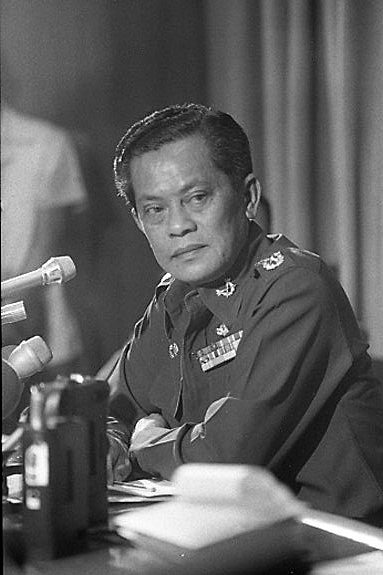
เกรียงศักดิ์ ชมะนันทน์

| name = เกรียงศักดิ์ ชมะนันทน์
| honorific-prefix = พลเอก
| image = Kriangsak Chomanan 1976.jpg
| caption = เกรียงศักดิ์ ใน พ.ศ. 2519
| order = นายกรัฐมนตรีไทย คนที่ 15
| monarch = พระบาทสมเด็จพระมหาภูมิพลอดุลยเดชมหาราช บรมนาถบพิตร
| term_start = 11 พฤศจิกายน พ.ศ. 2520
| term_end = 3 มีนาคม พ.ศ. 2523
| deputy = สุนทร หงส์ลดารมภ์บุญชัย บำรุงพงศ์สมภพ โหตระกิตย์ทวี จุลละทรัพย์เสริม ณ นครเล็ก แนวมาลี
| predecessor = ธานินทร์ กรัยวิเชียร
| successor = พลเอกเปรม ติณสูลานนท์
| order1 = รัฐมนตรีว่าการกระทรวงกลาโหมของไทย|รัฐมนตรีว่าการกระทรวงกลาโหม
| term_start1 = 11 สิงหาคม พ.ศ. 2521
| term_end1 = 11 พฤษภาคม พ.ศ. 2522
| primeminister1 = "ตนเอง"
| predecessor1 = พลเอกเล็ก แนวมาลี
| successor1 = พลเอกเปรม ติณสูลานนท์
| order2 = รัฐมนตรีว่าการกระทรวงมหาดไทยของไทย|รัฐมนตรีว่าการกระทรวงมหาดไทย
| term_start2 = 12 พฤศจิกายน พ.ศ. 2520
| term_end2 = 11 สิงหาคม พ.ศ. 2521
| primeminister2 = "ตนเอง"
| predecessor2 = สมัคร สุนทรเวช
| successor2 = พลเอกเล็ก แนวมาลี
| order3 = รัฐมนตรีว่าการกระทรวงการคลังของไทย|รัฐมนตรีว่าการกระทรวงการคลัง
| term_start3 = 24 พฤษภาคม พ.ศ. 2522
| term_end3 = 11 กุมภาพันธ์ พ.ศ. 2523
| primeminister3 = "ตนเอง"
| predecessor3 = สุพัฒน์ สุธาธรรม
| successor3 = สมหมาย ฮุนตระกูล
| order4 = รัฐมนตรีว่าการกระทรวงเกษตรและสหกรณ์ของไทย|รัฐมนตรีว่าการกระทรวงเกษตรและสหกรณ์
| term_start4 = 24 พฤษภาคม พ.ศ. 2522
| term_end4 = 3 มีนาคม พ.ศ. 2523
| primeminister4 = "ตนเอง"
| predecessor4 = ปรีดา กรรณสูต
| successor4 = บรรหาร ศิลปอาชา
| order5 = รายนามผู้บัญชาการทหารสูงสุด|ผู้บัญชาการทหารสูงสุด
| term_start5 = 1 ตุลาคม พ.ศ. 2520
| term_end5 = 30 กันยายน พ.ศ. 2521
| predecessor5 = พลอากาศเอก กมล เดชะตุงคะ
| successor5 = เสริม ณ นคร|พล.อ.เสริม ณ นคร
| birth_name = สมจิตร ชมะนันทน์
| birth_place = จังหวัดสมุทรสาคร อาณาจักรรัตนโกสินทร์|ประเทศสยาม
| death_place = โรงพยาบาลจุฬาลงกรณ์ กรุงเทพมหานคร ประเทศไทย
| party = พรรคชาติประชาธิปไตย|ชาติประชาธิปไตย (2525–2532)
| spouse = วิรัตน์ ชมะนันทน์
| father = แจ่ม ชมะนันทน์
| mother = เจือ ชมะนันทน์
| branch = กองบัญชาการกองทัพไทย|กองบัญชาการทหารสูงสุด
| serviceyears = พ.ศ. 2484–2521
| rank = ไฟล์:RTA OF-9 (General).svg|15px พลเอกไฟล์:RTN OF-9 (Admiral).svg|15px พลเรือเอกไฟล์:RTAF OF-9 (Air Chief Marshal).svg|15px พลอากาศเอก พระราชทานยศทหารสูงสุด
| commands = กองบัญชาการกองทัพไทย|กองบัญชาการทหารสูงสุด
| battles = สงครามมหาเอเชียบูรพาสงครามเกาหลี
| signature = Thai-PM-kriangsak signature.png
พลเอก เกรียงศักดิ์ ชมะนันทน์ (17 ธันวาคม พ.ศ. 2460 —​ 23 ธันวาคม พ.ศ. 2546) เป็นกองทัพไทย|นายทหารและนักการเมืองชาวไทย นายกรัฐมนตรีไทยคนที่ 15 หลังจากทำรัฐประหารสำเร็จเมื่อวันที่ 20 ตุลาคม พ.ศ. 2520 เขาได้รับการขอร้องให้เป็นนายกรัฐมนตรีและได้รับการยกย่องว่า "นำพาประเทศไทยไปสู่ประชาธิปไตย" ในช่วงเวลาที่คอมมิวนิสต์กำลังอาละวาดภายในประเทศและประเทศเพื่อนบ้านกลายเป็นคอมมิวนิสต์หลังจากสงครามเวียดนาม|คอมมิวนิสต์ยึดครองเวียดนาม: เวียดนามใต้ (โดยเวียดกง) ลาว (โดยปะเทดลาว) และกัมพูชา (โดยเขมรแดง)
นโยบายเด่นของเขา ได้แก่ การก่อตั้งอีสเทิร์นซีบอร์ด (Eastern Seaboard) ผ่านการจัดตั้งการปิโตรเลียมแห่งประเทศไทย และการสร้างท่าเรือน้ำลึกที่แหลมฉบัง รวมถึงการเจรจาความตกลงทางการค้าทวิภาคีระหว่างไทยและญี่ปุ่นในยุคของนายกรัฐมนตรีทาเกโอะ ฟูกูดะ เพื่อให้ไทยเข้าร่วมในรูปแบบการพัฒนาแบบ "ฝูงห่านบิน" (flying geese paradigm) พลเอกเกรียงศักดิ์ ชมะนันทน์ เป็นบุคคลสำคัญที่มีบทบาทในการก่อตั้งการปิโตรเลียมแห่งประเทศไทย (ปตท.) ผ่านการควบรวมหน่วยงานรัฐที่เกี่ยวข้องกับพลังงานสองแห่ง ส่งผลให้ ปตท. กลายเป็นกำลังสำคัญในการขับเคลื่อนเศรษฐกิจและอุตสาหกรรมของประเทศไทยในช่วงทศวรรษที่ 1980 และ 1990
== ประวัติ ==
พล.อ. เกรียงศักดิ์ ชมะนันทน์ หรือนามเดิม สมจิตร์ ชมะนันทน์ เกิดเมื่อวันที่ 17 ธันวาคม พ.ศ. 2460 ที่ตำบลมหาชัย อำเภอเมืองสมุทรสาคร|อำเภอเมือง จังหวัดสมุทรสาคร เป็นบุตรคนที่ 5 ของนายแจ่มกับนางเจือ ชมะนันทน์ สมรสกับคุณหญิงวิรัตน์ ชมะนันทน์ มีบุตรธิดารวม 2 คน
=== การศึกษา ===
พล.อ. เกรียงศักดิ์ ชมะนันทน์ เริ่มการศึกษาชั้นต้นที่โรงเรียนสมุทรสาครวิทยาลัย จากนั้นเข้าเรียนต่อที่โรงเรียนปทุมคงคาจนจบชั้นมัธยมศึกษา แล้วเข้าศึกษาต่อที่โรงเรียนนายร้อยพระจุลจอมเกล้า จนสำเร็จการศึกษาในปี พ.ศ. 2483 และรับพระราชทานยศ นายร้อยโท เมื่อวันที่ 19 มิถุนายน 2484 รุ่นเดียวกับพลเอกยศ เทพหัสดิน ณ อยุธยา, พลเอกเปรม ติณสูลานนท์, พลเอกฉลาด หิรัญศิริ, พลเอกชาติชาย ชุณหะวัณ (ขณะนั้นใช้ชื่อว่า สมบุญ), พลเอกสายหยุด เกิดผล ประกาศกระทรวงกลาโหม เรื่อง พระราชทานยศทหาร (หน้า 1867) ในระหว่างรับราชการทหารได้ศึกษาต่อที่โรงเรียนเสนาธิการทหารบก โรงเรียนเสนาธิการทหารบกแห่งสหรัฐอเมริกา วิทยาลัยกองทัพบกและวิทยาลัยป้องกันราชอาณาจักร รุ่น 5
=== การรับราชการ ===
ในปี พ.ศ. 2484 พล.อ. เกรียงศักดิ์ ชมะนันทน์ รับราชการเป็นผู้บังคับหมวด กองพันทหารราบที่ 26 (พัน.ร.26)ก่อนจะย้ายไปเป็นผู้บังคับกองร้อยที่ 4 กองพันทหารราบที่ 26 (ร้อย.4 ร.26) ในช่วงสงครามแปซิฟิก|สงครามมหาเอเชียบูรพา ช่วงเวลาเดียวกันยังรับหน้าที่เป็นผู้บังคับกองร้อยที่ 1 กองพันทหารราบที่ 33 (ร้อย.1 พัน.ร.33) จนกระทั่งติดยศ "ร้อยเอก" เมื่อวันที่ 15 กันยายน 2486 ประกาศสำนักนายกรัฐมนตรี เรื่อง พระราชทานยศทหาร (หน้า 3177)
ในปี พ.ศ. 2486 จากนั้น ย้ายมาประจำที่ฝ่ายเสนาธิการกองทัพภาคที่ 3 ก่อนจะได้เป็นนายทหารฝ่ายเสนาธิการ กองทัพภาคที่ 3 ถึงปี พ.ศ. 2495 ดำรงตำแหน่งผู้บังคับกองพันทหารราบกรมผสมที่ 20 และไปร่วมรบในสงครามเกาหลี|สมรภูมิเกาหลีรุ่นแรก ในตำแหน่งผู้บังคับกองพันทหารราบ ผลัดที่ 3 สร้างเกียรติภูมิอย่างมาก จนหน่วยที่บังคับบัญชาได้ฉายาว่า “กองพันพยัคฆ์น้อย”
เมื่อกลับมาย้ายไปสายวิชาการ เป็นหัวหน้าภาควิชายุทธการโรงเรียนเสนาธิการทหารบกโดยติดยศ"พันเอก"
ในปี พ.ศ. 2499 ต่อมาได้เข้าทำงานที่สำนักงานวางแผนทหารขององค์การสนธิสัญญาป้องกันภูมิภาคเอเชียตะวันออกเฉียงใต้|สนธิสัญญาป้องกันร่วมกันแห่งเอเชียอาคเนย์ (สปอ.) จนได้เป็นหัวหน้ากองการทหารของสนธิสัญญาป้องกันร่วมกันแห่งเอเชียอาคเนย์
ในปี พ.ศ. 2502 ถึงปี พ.ศ. 2506 ย้ายมาดำรงตำแหน่งรองเสนาธิการกองอำนวยการกลาง สำนักงานผู้บัญชาการทหารสูงสุด ระหว่างนั้นได้ไปศึกษาต่อที่โรงเรียนเสนาธิการทหารบกสหรัฐอเมริกา
ต่อมาได้รับการเลื่อนยศเป็น"พลเอก"เมื่อปี พ.ศ. 2516 ในตำแหน่งรองเสนาธิการทหารบก จากนั้นในปี พ.ศ. 2517 ก็ขึ้นดำรงตำแหน่งเสนาธิการทหารบก ต่อด้วยผู้ช่วยผู้บัญชาการทหารสูงสุด ในที่สุดขึ้นเป็นรายชื่อผู้บัญชาการทหารสูงสุดของไทย|ผู้บัญชาการทหารสูงสุด เมื่อวันที่ 1 ตุลาคม พ.ศ. 2520 จนเกษียณอายุราชการ
ช่วงเวลาที่รับราชการ พล.อ. เกรียงศักดิ์ ชมะนันทน์ เข้าไปมีส่วนเกี่ยวข้องกับการเมืองอยู่เกือบตลอดเวลา โดยเป็นสมาชิกวุฒิสภา เมื่อปี พ.ศ. 2511 และสมาชิกสภานิติบัญญัติ เมื่อปี พ.ศ. 2515
ต่อมาในวันที่ 14 พฤษภาคม พ.ศ. 2520 ช่วงรัฐบาลนายธานินทร์ กรัยวิเชียร มีตำแหน่งเป็นเลขาธิการสภาที่ปรึกษานายกรัฐมนตรี ตำแหน่งเป็นเลขาธิการสภาที่ปรึกษานายกรัฐมนตรีในวันที่ 9 สิงหาคม พ.ศ. 2524 ได้รับเลือกตั้งเป็นสมาชิกสภาผู้แทนราษฎรไทย ชุดที่ 13
=== อสัญกรรม ===
พล.อ. เกรียงศักดิ์ ป่วยด้วยอาการเส้นเลือดในสมองตีบ ตั้งแต่ปี พ.ศ. 2531 จากนั้นก็รักษาตัวมาตลอดและเข้ารักษาตัวที่โรงพยาบาลจุฬาลงกรณ์ เมื่อเดือนกันยายน พ.ศ. 2546 จนกระทั่งถึงแก่อสัญกรรมเมื่อวันที่ 23 ธันวาคม พ.ศ. 2546 รวมอายุ มีพิธีพระราชทานเพลิงศพเมื่อวันที่ 12 พฤศจิกายน พ.ศ. 2549 ณ เมรุหลวงหน้าพลับพลาอิศริยาภรณ์ วัดเทพศิรินทราวาส
== ราชการทหารต่างประเทศ ==
ในช่วงที่รับราชการทหาร พล.อ. เกรียงศักดิ์ ชมะนันทน์เคยร่วมรบในสงครามเกาหลี|สมรภูมิเกาหลีรุ่นแรก ในตำแหน่งผู้บังคับกองพันทหารราบ ผลัดที่ 3 สร้างเกียรติภูมิอย่างมาก จนหน่วยใต้บังคับบัญชาได้ฉายาว่า "กองพันพยัคฆ์น้อย" (ปัจจุบันแปรสภาพเป็นกรมทหารราบที่ 21 รักษาพระองค์|กองพันทหารราบที่ 1 กรมทหารราบที่ 21 รักษาพระองค์) ภายหลังกลับจากสงครามก็เข้าประจำกองบัญชาการทหารสูงสุด เติบโตในสายเสนาธิการมาเป็นลำดับจนเป็นพลเอก และดำรงตำแหน่งผู้บัญชาการทหารสูงสุดจนเกษียณอายุราชการ
== ดำรงตำแหน่งนายกรัฐมนตรี ==
พล.อ. เกรียงศักดิ์ ชมะนันทน์ เข้ารับตำแหน่งนายกรัฐมนตรี หลังจากคณะปฏิรูปการปกครองแผ่นดินภายใต้ การนำของ สงัด ชลออยู่|พล.ร.อ. สงัด ชลออยู่ ได้ทำการรัฐประหารในประเทศไทย พ.ศ. 2520|รัฐประหารรัฐบาลของนายธานินทร์ กรัยวิเชียร ผลงานสำคัญในช่วงที่ พล.อ. เกรียงศักดิ์ ชมะนันทน์ ดำรงตำแหน่งคือการปรับปรุงสัมพันธภาพกับประเทศเพื่อนบ้านอันประกอบด้วย ประเทศเวียดนาม|เวียดนาม กัมพูชาประชาธิปไตย|กัมพูชา ประเทศลาว|ลาว และประเทศพม่า|พม่า
รวมทั้ง พล.อ. เกรียงศักดิ์ ได้เดินทางไปเยือนประเทศจีน|สาธารณรัฐประชาชนจีน และสหภาพโซเวียต เพื่อกระชับความสัมพันธ์กับประเทศมหาอำนาจทั้งสอง ทำให้ไทยมีความสัมพันธ์ทางการทูตและการค้ากับทั้งสองประเทศแน่นแฟ้นขึ้น
นอกจากนี้ยังได้จัดตั้งหน่วยงานสำคัญ ๆ เพิ่มขึ้นอีกหลายหน่วยงาน เช่น ปตท.|การปิโตรเลียมแห่งประเทศไทย กระทรวงวิทยาศาสตร์และเทคโนโลยี (ประเทศไทย)|กระทรวงวิทยาศาสตร์เทคโนโลยีและการพลังงาน และมหาวิทยาลัยสุโขทัยธรรมาธิราช เป็นต้น
ระหว่างเล่นการเมืองอยู่นั้น พล.อ.เกรียงศักดิ์ได้รับฉายาว่า ""อินทรีแห่งทุ่งบางเขน""
พล.อ. เกรียงศักดิ์ ชมะนันทน์ ได้ลาออกจากตำแหน่งนายกรัฐมนตรีโดยแถลงกลางสภาฯ เมื่อวันที่ 29 กุมภาพันธ์ พ.ศ. 2523 อันมีสาเหตุเนื่องมาจากการที่รัฐบาลตัดสินใจเพิ่มราคาค่าน้ำมันตามราคาตลาดโลก ซึ่งทำให้หลายฝ่ายได้รับความเดือดร้อนและโจมตี หลังจากนั้นได้ยุติบทบาททางการเมือง โดยไม่ข้องเกี่ยวกับวงการเมืองอีก แต่อย่างไรก็ตามในเหตุการณ์กบฏทหารนอกราชการ|กบฏวันที่ 9 กันยายน พ.ศ. 2528 พล.อ. เกรียงศักดิ์ ถูกต้องสงสัยว่าอาจมีส่วนรู้เห็นหรือสนับสนุนการกบฏดังกล่าว กองบรรณาธิการมติชน. "รัฐประหาร 19 กันยา '49 เรียบแต่ลึก". กรุงเทพฯ : มติชน, 2549. ISBN 947-323-851-4
โดยในระหว่างที่ดำรงตำแหน่งนายกรัฐมนตรีอยู่นั้น ภาพที่ติดตาของ พล.อ. เกรียงศักดิ์ คือ การทำแกงเขียวหวานใส่บรั่นดีระหว่างออกเยี่ยมประชาชนตามที่ต่าง ๆ อันเป็นสูตรของ พล.อ. เกรียงศักดิ์ เอง
นอกจากนี้ยังได้มีการนำเสนอร่าง พ.ร.บ.นิรโทษกรรมให้แก่นักศึกษาที่ถูกจำคุกเนื่องจากเหตุการณ์ 6 ตุลา|เหตุการณ์ชุมนุม 6 ตุลาคม พ.ศ. 2519 ที่ มหาวิทยาลัยธรรมศาสตร์ อีกด้วย ซึ่งรัฐสภาก็ได้ผ่านร่างดังกล่าวในปี พ.ศ. 2521 โดยมีเหตุผลสำคัญคือเพื่อความปรองดองของประเทศ ซึ่งทำให้นักศึกษาที่ถูกจับทั้งหมดได้รับการปล่อยตัว
=== สมัยที่ 1 (11 พฤศจิกายน พ.ศ. 2520 – 21 ธันวาคม พ.ศ. 2521) ===
การดำรงตำแหน่งนายกรัฐมนตรีของ พล.อ. เกรียงศักดิ์ ชมะนันทน์นั้น สืบเนื่องมาจากเหตุการณ์รัฐประหารในวันที่ 20 ตุลาคม พ.ศ. 2520 โดยคณะปฏิวัติภายใต้การนำของ สงัด ชลออยู่|พล.ร.อ. สงัด ชลออยู่ ได้ทำการยึดอำนาจการปกครองจากรัฐบาลธานินทร์ กรัยวิเชียร|นายธานินทร์ กรัยวิเชียร และได้ประกาศยกเลิกรัฐธรรมนูญแห่งราชอาณาจักรไทย พ.ศ. 2519 จากนั้นในวันที่ 9 พฤศจิกายน พ.ศ. 2520 จึงได้ประกาศใช้ธรรมนูญการปกครองราชอาณาจักร พ.ศ. 2520 เป็นการชั่วคราว และได้จัดตั้งสภานโยบายแห่งชาติขึ้น จากนั้นได้มีพระบรมราชโองการโปรดเกล้าฯ แต่งตั้ง พล.อ. เกรียงศักดิ์ ชมะนันทน์ ให้ดำรงตำแหน่งนายกรัฐมนตรีคนที่ 15 ของประเทศเมื่อวันที่ 11 พฤศจิกายน พ.ศ. 2520 โดยมี สงัด ชลออยู่|พล.ร.อ. สงัด ชลออยู่ เป็นผู้ลงนามรับสนองพระบรมราชโองการ และยังได้รับการสนับสนุนจากคณะทหารหนุ่ม หรือกลุ่ม "“ยังเติร์ก"" นรนิติ เศรษฐบุตร. เกิดมาเป็นนายก. พิมพ์ครั้งที่ 2. กรุงเทพฯ : สำนักพิมพ์ดอกหญ้า, 2538, หน้า 257-268. รวมทั้งเป็นรัฐมนตรีว่าการกระทรวงมหาดไทยอีกตำแหน่งหนึ่ง ทั้งนี้ ในธรรมนูญการปกครองราชอาณาจักร พ.ศ. 2520 ได้ประกาศนโยบายหลักในการปกครองประเทศที่สำคัญ คือ ให้มีสภานิติบัญญัติแห่งชาติทำหน้าที่ด้านนิติบัญญัติ และร่างรัฐธรรมนูญฉบับถาวรให้แล้วเสร็จภายในปี พ.ศ. 2521 เพื่อจัดให้มีการเลือกตั้งทั่วไปอย่างช้าที่สุดภายในเดือนเมษายน พ.ศ. 2522 ธรรมนูญการปกครองราชอาณาจักร พุทธศักราช 2520. ราชกิจจานุเบกษา, เล่ม 94 ตอนที่ 111 ฉบับพิเศษ, 9 พฤศจิกายน 2520,หน้า 1-14.
ในเดือนสิงหาคม พ.ศ. 2521 พล.อ. เกรียงศักดิ์ ชมะนันทน์ ได้สลับไปควบตำแหน่งรัฐมนตรีว่าการกระทรวงกลาโหมแทน พระบรมราชโองการ ประกาศ แต่งตั้งรัฐมนตรี (พลเอก เล็ก แนวมาลี พลเอก เกรียงศักดิ์ ชมะนันทน์ พลเรือเอก ถวิล รายนานนท์ พลเอก ยศ เทพหัสดิน ณ อยุธยา พลเรือเอก อมร ศิริกายะ)
หลังจากรับตำแหน่งนายกรัฐมนตรีเป็นเวลากว่า 1 ปี รัฐบาล พล.อ. เกรียงศักดิ์ ชมะนันทน์ สมัยแรกก็สิ้นสุดลงเมื่อวันที่ 21 ธันวาคม พ.ศ. 2521 ภายหลังการประกาศใช้รัฐธรรมนูญแห่งราชอาณาจักรไทย พ.ศ. 2521 ซึ่งเป็นไปตามที่รัฐบาลคณะปฏิวัติประกาศว่า จะให้มีการร่างรัฐธรรมนูญ และให้มีผลบังคับใช้โดยเร็ว แต่สาระสำคัญของรัฐธรรมนูญที่กำหนดไว้ในบทเฉพาะกาลได้แสดงให้เห็นถึงการสืบทอดอำนาจของฝ่ายทหารจนกระทั่งได้ฉายาว่า “ประชาธิปไตยครึ่งใบ”สมบัติ ธำรงธัญวงศ์. เรื่องเดียวกัน, หน้า 433-434. และกำหนดให้มีการเลือกตั้งทั่วไป (ครั้งที่ 12) เมื่อวันที่ 22 เมษายน พ.ศ. 2522
=== สมัยที่ 2 (12 พฤษภาคม พ.ศ. 2522 – 3 มีนาคม พ.ศ. 2523) ===
ภายหลังการเลือกตั้ง ก็มีพระบรมราชโองการโปรดเกล้าฯ แต่งตั้ง พล.อ. เกรียงศักดิ์ ชมะนันทน์ เป็นนายกรัฐมนตรีอีกครั้ง เมื่อวันที่ 12 พฤษภาคม พ.ศ. 2522 โดยมีหะริน หงสกุล|พล.อ.อ. หะริน หงสกุล ประธานรัฐสภาเป็นผู้ลงนามรับสนองพระบรมราชโองการ และดำรงตำแหน่งรัฐมนตรีว่าการกระทรวงการคลัง, รัฐมนตรีว่าการกระทรวงเกษตรและสหกรณ์ อีกตำแหน่งหนึ่ง
การบริหารประเทศของรัฐบาล พล.อ. เกรียงศักดิ์ ชมะนันทน์ ตั้งแต่สมัยที่ 1 ต่อเนื่องมาถึงสมัยที่ 2 ต้องประสบปัญหามากมายหลายประการ ไม่ว่าจะเป็นปัญหาเศรษฐกิจซึ่งเป็นปัญหาที่สำคัญมาก การผันผวนของราคาน้ำมันในตลาดโลก ทำให้ต้องขึ้นราคาน้ำมันภายในประเทศ ส่งผลเป็นลูกโซ่ ให้มีการปรับขึ้นราคาค่าไฟฟ้าและน้ำประปา สร้างความไม่พอใจแก่ประชาชน รัฐบาลจึงถูกมองว่าไม่มีความสามารถในการแก้ไขปัญหาบ้านเมือง มีความเคลื่อนไหวจากกลุ่มพลังนอกสภากดดันรัฐบาลอยู่ตลอดเวลา ขณะเดียวกันสมาชิกสภาผู้แทนราษฎรก็โจมตีรัฐบาลอย่างหนัก โดยการเปิดอภิปรายไม่ไว้วางใจรัฐบาลเมื่อวันที่ 10 ตุลาคม พ.ศ. 2522 มุ่งประเด็นความล้มเหลวในการแก้ปัญหาเศรษฐกิจ แต่ในที่สุดด้วยเสียงที่มากกว่า รัฐบาลจึงได้รับความไว้วางใจให้บริหารประเทศต่อไปได้วีรชาติ ชุ่มสนิท. เรื่องเดียวกัน, หน้า 135-136.
จากวิกฤติการณ์ดังกล่าว พล.อ. เกรียงศักดิ์ ชมะนันทน์ พยายามประคับประคองสถานะของรัฐบาลอย่างสุดความสามารถ โดยการปรับคณะรัฐมนตรีอีกหลายครั้งแต่ก็ไม่สามารถแก้ปัญหาหลักคือเรื่องเศรษฐกิจได้ และเมื่อมีการปรับขึ้นราคาน้ำมันในปี พ.ศ. 2523 นำมาซึ่งการประท้วงอย่างกว้างขวาง เพราะมีการมองว่ารัฐบาลผลักภาระของบริษัทน้ำมันมาให้ประชาชนแบกรับ มีการจัดชุมนุมครั้งใหญ่ที่ท้องสนามหลวง เมื่อวันที่ 21 กุมภาพันธ์ พ.ศ. 2523 มีประชาชนเข้าร่วมชุมนุมจำนวนมาก ขณะที่ในสภาฯ ผู้นำพรรคการเมืองที่ประกอบด้วย
# หม่อมราชวงศ์คึกฤทธิ์ ปราโมช|ม.ร.ว. คึกฤทธิ์ ปราโมช หัวหน้ากลุ่มกิจสังคม
# ประมาณ อดิเรกสาร|พล.ต. ประมาณ อดิเรกสาร หัวหน้ากลุ่มชาติไทย
# ถนัด คอมันตร์|พ.อ.พิเศษ ถนัด คอมันตร์ หัวหน้ากลุ่มประชาธิปัตย์
# สมัคร สุนทรเวช|นายสมัคร สุนทรเวช หัวหน้ากลุ่มประชากรไทย
# พล เริงประเสริฐวิทย์|พ.อ. พล เริงประเสริฐวิทย์ หัวหน้ากลุ่มสยามประชาธิปไตย
ได้ร่วมกันยื่นญัตติขอเปิดอภิปรายไม่ไว้วางใจนายกรัฐมนตรีตามมาตรา 137 ของรัฐธรรมนูญแห่งราชอาณาจักรไทย พ.ศ. 2521 ต่อมา หะริน หงสกุล|พล.อ.อ. หะริน หงสกุล ประธานรัฐสภา โดยมี ส.ส. ลงชื่อรับรองจำนวน 204 คน เมื่อวันที่ 27 กุมภาพันธ์ พ.ศ. 2523 โดยกำหนดการอภิปรายไม่ไว้วางใจในวันที่ 3 มีนาคม พ.ศ. 2523 “ความเคลื่อนไหวเปิดอภิปรายไม่ไว้วางใจรัฐบาล.” สยามจดหมายเหตุ บันทึกข่าวสารและเหตุการณ์. 5,9 (22-28 กุมภาพันธ์ 2523), หน้า 235-236.
ต่อมาได้มีพระบรมราชโองการประกาศพระราชกฤษฎีกาเรียกประชุมสมัยวิสามัญแห่งรัฐสภา สมัยที่ 2 พ.ศ. 2523 ในวันที่ 29 กุมภาพันธ์ พ.ศ. 2523 แต่ก่อนการประชุมเพียง 1 วันคือในช่วงเช้าวันพฤหัสบดีที่ 28 กุมภาพันธ์ พลเอกเปรมในฐานะผู้บัญชาการทหารบกและรัฐมนตรีว่าการกระทรวงกลาโหมได้เดินทางไปยังบ้านพักของพลเอกเกรียงศักดิ์ซึ่งพลเอกเกรียงศักดิ์ได้นำใบลาออกมาให้พลเอกเปรมดู จากนั้นในช่วงเย็นวันเดียวกัน ทั้งพลเอกเกรียงศักดิ์และพลเอกเปรมได้นั่งเครื่องบินจากสนามบินดอนเมืองไปเข้าเฝ้าพระบาทสมเด็จพระมหาภูมิพลอดุลยเดชมหาราช บรมนาถบพิตรที่พระตำหนักภูพิงค์ราชนิเวศน์เพื่อกราบถวายบังคมลาออกจากตำแหน่งนายกรัฐมนตรีโดยโอกาสนี้พลเอกเกรียงศักดิ์ได้กราบบังคมทูลเสนอชื่อพลเอกเปรมให้ดำรงตำแหน่งนายกรัฐมนตรีสืบต่อ จากนั้นพลเอกเกรียงศักดิ์ได้กลับมาร่างคำแถลงชี้แจงที่บ้านพัก ในวันรุ่งขึ้น พลเอกเกรียงศักดิ์ได้แถลงชี้แจงถึงปัญหาที่ผ่านมา ตลอดจนปัญหาต่าง ๆ ที่รัฐบาลต้องประสบจนยากที่จะบริหารงานของประเทศให้บรรลุสู่เป้าหมายได้ และได้ประกาศลาออกจากตำแหน่งนายกรัฐมนตรีในช่วงท้ายของการชี้แจงดังกล่าว ความว่า
“…การขัดแย้งระหว่างรัฐบาลและรัฐสภาไม่เป็นสิ่งที่ดี และเชื่อว่าไม่ใช่สิ่งที่ประชาชนปรารถนา ประชาชนบางส่วนที่อยู่ในชนบทไม่สนใจว่าใครจะมาบริหารประเทศ ขอให้ท้องอิ่มก็แล้วกันแต่ความขัดแย้งก่อเกิดเพิ่มขึ้นทับทวี จนยากที่รัฐบาลจะบริหารงานของชาติให้บรรลุสู่เป้าหมายได้ ฉะนั้นเพื่อรักษาไว้ซึ่งการปกครองแบบประชาธิปไตยโดยระบบรัฐสภา กระผมจึงได้ตัดสินใจดังนี้ กระผมขอลาออกจากตำแหน่งนายกรัฐมนตรี เพื่อให้ระบบรัฐสภาของประชาธิปไตยดำรงอยู่ตลอดไป ทั้งนี้เพื่อเปิดโอกาสให้ท่านเลือกบุคคลที่มีความสามารถดีกว่า เข้ามาบริหารประเทศและรับใช้ประชาชนและประเทศชาติต่อไป ขอบพระคุณ”รายงานการประชุมรัฐสภา (สมัยวิสามัญ สมัยที่สอง) ครั้งที่ 1/2523 29 กุมภาพันธ์ 2523. หน้า 7-15.
หลังจากการแถลงลาออกจากตำแหน่งนายกรัฐมนตรีของ พล.อ. เกรียงศักดิ์ ชมะนันทน์ เสร็จสิ้น สมาชิกรัฐสภาพร้อมใจกันปรบมือให้เกียรติดังลั่นไปทั้งห้องประชุมสภา การตัดสินใจของท่านนั้นได้รับการแซ่ซ้องสรรเสริญเป็นอย่างสูงจากบุคคลต่าง ๆ เช่น เปรม ติณสูลานนท์|พล.อ. เปรม ติณสูลานนท์ ได้กล่าวว่า
“ พล.อ. เกรียงศักดิ์ ได้แสดงสปิริตออกมาเป็นที่น่ายกย่อง ไม่คาดมาก่อนว่าจะแก้ปัญหาด้วยการลาออก แต่ก็เหมาะสมดีแล้ว ” สมบูรณ์ คนฉลาด. เรื่องเดียวกัน, หน้า 605.
รวมระยะเวลาการดำรงตำแหน่งนายกรัฐมนตรีของ พล.อ. เกรียงศักดิ์ ชมะนันทน์ 2 สมัย เป็นเวลา 2 ปี 4 เดือน
== รางวัลและเกียรติยศ ==
* พลเอก พลเรือเอก พลอากาศเอก เกรียงศักดิ์ ชมะนันทน์ ได้รับพระราชทานยศนายกองใหญ่แห่งกองอาสารักษาดินแดนเป็น พลเอก พลเรือเอก พลอากาศเอก นายกองใหญ่ เกรียงศักดิ์ ชมะนันทน์ ในเดือนกุมภาพันธ์ พ.ศ. 2521 ได้รับพระราชทานยศนายกองใหญ่แห่งกองอาสารักษาดินแดน
== เครื่องราชอิสริยาภรณ์ ==
=== เครื่องราชอิสริยาภรณ์ในประเทศ ===
ราชกิจจานุเบกษา, แจ้งสำนักนายกรัฐมนตรี พระราชทานเครื่องราชอิสริยาภรณ์จุลจอมเกล้า, เล่ม ๙๕ ตอนที่ ๕๑ ง ฉบับพิเศษ หน้า ๗, ๑๒ พฤษภาคม ๒๕๒๑
ราชกิจจานุเบกษา, แจ้งสำนักนายกรัฐมนตรี เรื่อง พระราชทานเครื่องราชอิสริยาภรณ์, เล่ม ๙๒ ตอนที่ ๑๔๑ ง ฉบับพิเศษ หน้า ๒, ๑๗ สิงหาคม ๒๕๑๗
ราชกิจจานุเบกษา, แจ้งความสำนักนายกรัฐมนตรี เรื่อง พระราชทานเครื่องราชอิสริยาภรณ์, เล่ม ๘๕ ตอนที่ ๑๒๒ ง ฉบับพิเศษ หน้า ๒๖, ๓๑ ธันวาคม ๒๕๑๑
ราชกิจจานุเบกษา, แจ้งความสำนักนายกรัฐมนตรี เรื่อง พระราชทานเหรียญชัยสมรภูมิ, เล่ม ๗๙ ตอนที่ ๘๓ ง ฉบับพิเศษ หน้า ๕, ๘ กันยายน ๒๕๐๕
ราชกิจจานุเบกษา, แจ้งความสำนักนายกรัฐมนตรี เรื่อง พระราชทานเหรียญชัยสมรภูมิ, เล่ม ๗๐ ตอนที่ ๑๕ ง หน้า ๗๕๙, ๒๔ กุมภาพันธ์ ๒๔๙๖
ราชกิจจานุเบกษา, แจ้งสำนักนายกรัฐมนตรี เรื่อง พระราชทานเหรียญพิทักษ์เสรีชน, เล่ม ๙๕ ตอนที่ ๙๘ ง หน้า ๓๑๓๔, ๑๙ กันยายน ๒๕๒๑
ราชกิจจานุเบกษา, แจ้งความสำนักนายกรัฐมนตรี เรื่อง พระราชทานเหรียญราชการชายแดน, เล่ม ๘๕ ตอนที่ ๘๙ ง ฉบับพิเศษ หน้า ๒, ๓ ตุลาคม ๒๕๑๑
ราชกิจจานุเบกษา, แจ้งความสำนักนายกรัฐมนตรี เรื่อง พระราชทานเครื่องราชอิสริยาภรณ์, เล่ม ๗๐ ตอนที่ ๗๘ ง ฉบับพิเศษ หน้า ๒๔๒, ๒๓ ธันวาคม ๒๔๙๖
รายนามผู้ที่ได้รับพระราชทานเหรียญลูกเสือสดุดี ประจำปี ๒๕๒๑ จากเว็บไชต์ thaiscouts
ราชกิจจานุเบกษา, แจ้งความสำนักนายกรัฐมนตรี เรื่อง พระราชทานเหรียญรัตนาภรณ์, เล่ม ๙๕ ตอนที่ ๑๐๗ ง ฉบับพิเศษ หน้า ๑๓, ๒ ตุลาคม ๒๕๒๑
=== เครื่องอิสริยาภรณ์สากล ===
* :
** พ.ศ. 2496 – ไฟล์:United_Nations_Service_Medal_Korea_ribbon.svg|80x80px เหรียญสหประชาชาติเกาหลีราชกิจจุเบกษา, แจ้งความสำนักคณะรัฐมนตรี เรื่อง พระราชทานพระบรมราชานุญาตประดับเหรียญปฏิบัติงานสหประชาชาติ, เล่ม 70 ตอนที่ 21 หน้า 1391 ง, 31 มีนาคม 2496
=== เครื่องราชอิสริยาภรณ์ต่างประเทศ ===
* :
** พ.ศ. 2495 – ไฟล์:Silver Star Medal ribbon.svg|80x80px เหรียญซิลเวอร์สตาร์
** พ.ศ. 2495 – ไฟล์:U.S. Army and U.S. Air Force Presidential Unit Citation ribbon.svg|80x80px เพรสซิเดนเชิล ยูนิท ไซเทเชิน (ทหารบก)
** พ.ศ. 2512 – ไฟล์:Us legion of merit officer rib.png|80x80px ลีเจียนออฟเมอริต ชั้นนายทหาร AGO 1969-08 — HQDA GENERAL ORDER: MULTIPLE TITLES BY PARAGRAPHS
* :
** พ.ศ. 2510 – ไฟล์:Order of Loyalty to the Crown of Malaysia - PSM.svg|80x80px เครื่องราชอิสริยาภรณ์หยาง มูเลีย เซเตีย มาห์โกตา มาเลเซีย ชั้นที่ 2 SENARAI PENUH PENERIMA DARJAH KEBESARAN, BINTANG DAN PINGAT PERSEKUTUAN TAHUN 1967.
** พ.ศ. 2522 – ไฟล์:MY Darjah Yang Mulia Pangkuan Negara (Defender of the Realm) - SMN.svg|80x80px เครื่องราชอิสริยาภรณ์ปังกวนเนการา ชั้นที่ 1 SENARAI PENUH PENERIMA DARJAH KEBESARAN, BINTANG DAN PINGAT PERSEKUTUAN TAHUN 1979.
* :
** พ.ศ. 2520 – ไฟล์:Tong-il Security Medal Ribbon.svg|80x80px เครื่องอิสริยาภรณ์กิตติคุณสำหรับการรักษาความปลอดภัยแห่งชาติ ชั้นที่ 1 국가기록원 기록물뷰어
** พ.ศ. ไม่ปรากฏ – ไฟล์:Republic of Korea War Service Medal ribbon.svg|80x80px เหรียญราชการสงครามเกาหลี
* :
** พ.ศ. 2521 – ไฟล์:PHL Order of Sikatuna - Grand Cross BAR.png|80x80px เครื่องอิสริยาภรณ์ซิกาตูนา ชั้นสายสร้อย
== ลำดับสาแหรก ==
== หมายเหตุ ==
== อ้างอิง ==
== แหล่งข้อมูลอื่น ==
หมวดหมู่:ทหารบกชาวไทย
หมวดหมู่:ผู้บัญชาการทหารสูงสุดไทย
หมวดหมู่:นักการเมืองไทย
หมวดหมู่:นายกรัฐมนตรีไทย
หมวดหมู่:รัฐมนตรีว่าการกระทรวงวิทยาศาสตร์และเทคโนโลยีไทย
หมวดหมู่:รัฐมนตรีว่าการกระทรวงเกษตรและสหกรณ์ไทย
หมวดหมู่:รัฐมนตรีว่าการกระทรวงกลาโหมไทย
หมวดหมู่:รัฐมนตรีว่าการกระทรวงมหาดไทยไทย
หมวดหมู่:รัฐมนตรีว่าการกระทรวงการคลังไทย
หมวดหมู่:สมาชิกสภานิติบัญญัติแห่งชาติ
หมวดหมู่:บุคคลจากโรงเรียนสมุทรสาครวิทยาลัย
หมวดหมู่:บุคคลจากโรงเรียนปทุมคงคา
หมวดหมู่:บุคคลจากโรงเรียนนายร้อยพระจุลจอมเกล้า
หมวดหมู่:บุคคลจากวิทยาลัยป้องกันราชอาณาจักร
หมวดหมู่:ผู้ได้รับปริญญากิตติมศักดิ์จากมหาวิทยาลัยเชียงใหม่
หมวดหมู่:ผู้ได้รับเครื่องราชอิสริยาภรณ์ ป.จ. (ฝ่ายหน้า)
หมวดหมู่:ผู้ได้รับเครื่องราชอิสริยาภรณ์ ม.ป.ช.
หมวดหมู่:ผู้ได้รับเครื่องราชอิสริยาภรณ์ ม.ว.ม.
หมวดหมู่:ผู้ได้รับเหรียญจักรมาลา
หมวดหมู่:ผู้ได้รับเหรียญรัตนาภรณ์ ภ.ป.ร.1
หมวดหมู่:พรรคชาติประชาธิปไตย
หมวดหมู่:สมาชิกสภาผู้แทนราษฎรจังหวัดร้อยเอ็ด
หมวดหมู่:ผู้ได้รับปริญญากิตติมศักดิ์จากมหาวิทยาลัยศรีนครินทรวิโรฒ
หมวดหมู่:ผู้บังคับบัญชาและเจ้าหน้าที่กองอาสารักษาดินแดน
หมวดหมู่:ชาวไทยเชื้อสายมอญ
หมวดหมู่:ประเทศไทยในสงครามเกาหลี
หมวดหมู่:บุคคลในประวัติศาสตร์ไทย พ.ศ. 2516–2544
หมวดหมู่:หัวหน้าพรรคการเมืองในประเทศไทย
หมวดหมู่:เหรียญสหประชาชาติ